Hasbro

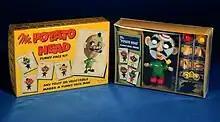
The original version of Mr. Potato Head, introduced in 1952

In 1960, Henry died and Merrill took over the parent company, and his older brother Harold ran the pencil-making business of Empire Pencil. Hassenfeld Brothers expanded to Canada with Hassenfeld Brothers (Canada) Ltd. in 1961.